Alessandro Poglietti

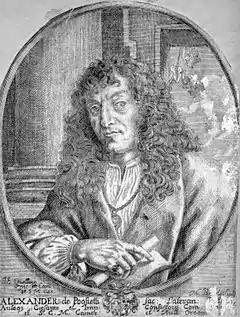
A late-17th-century engraving done after Jan-Erasmus Quellinus' portrait of Alessandro Poglietti (the original painting is lost).

Alessandro Poglietti (early 17th century – July 1683) was a Baroque organist and composer of unknown origin. In the second half of the 17th century Poglietti settled in Vienna, where he attained an extremely high reputation, becoming one of Leopold I's favorite composers. Poglietti held the post of court organist for 22 years from 1661 until his death during the Turkish siege that led into the Battle of Vienna.